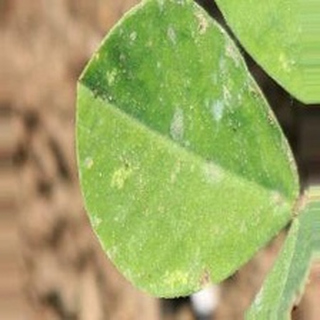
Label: healthy_groundnut